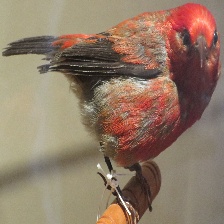
Species: APAPANE
Scientific name: HIMATIONE SANGUINEA